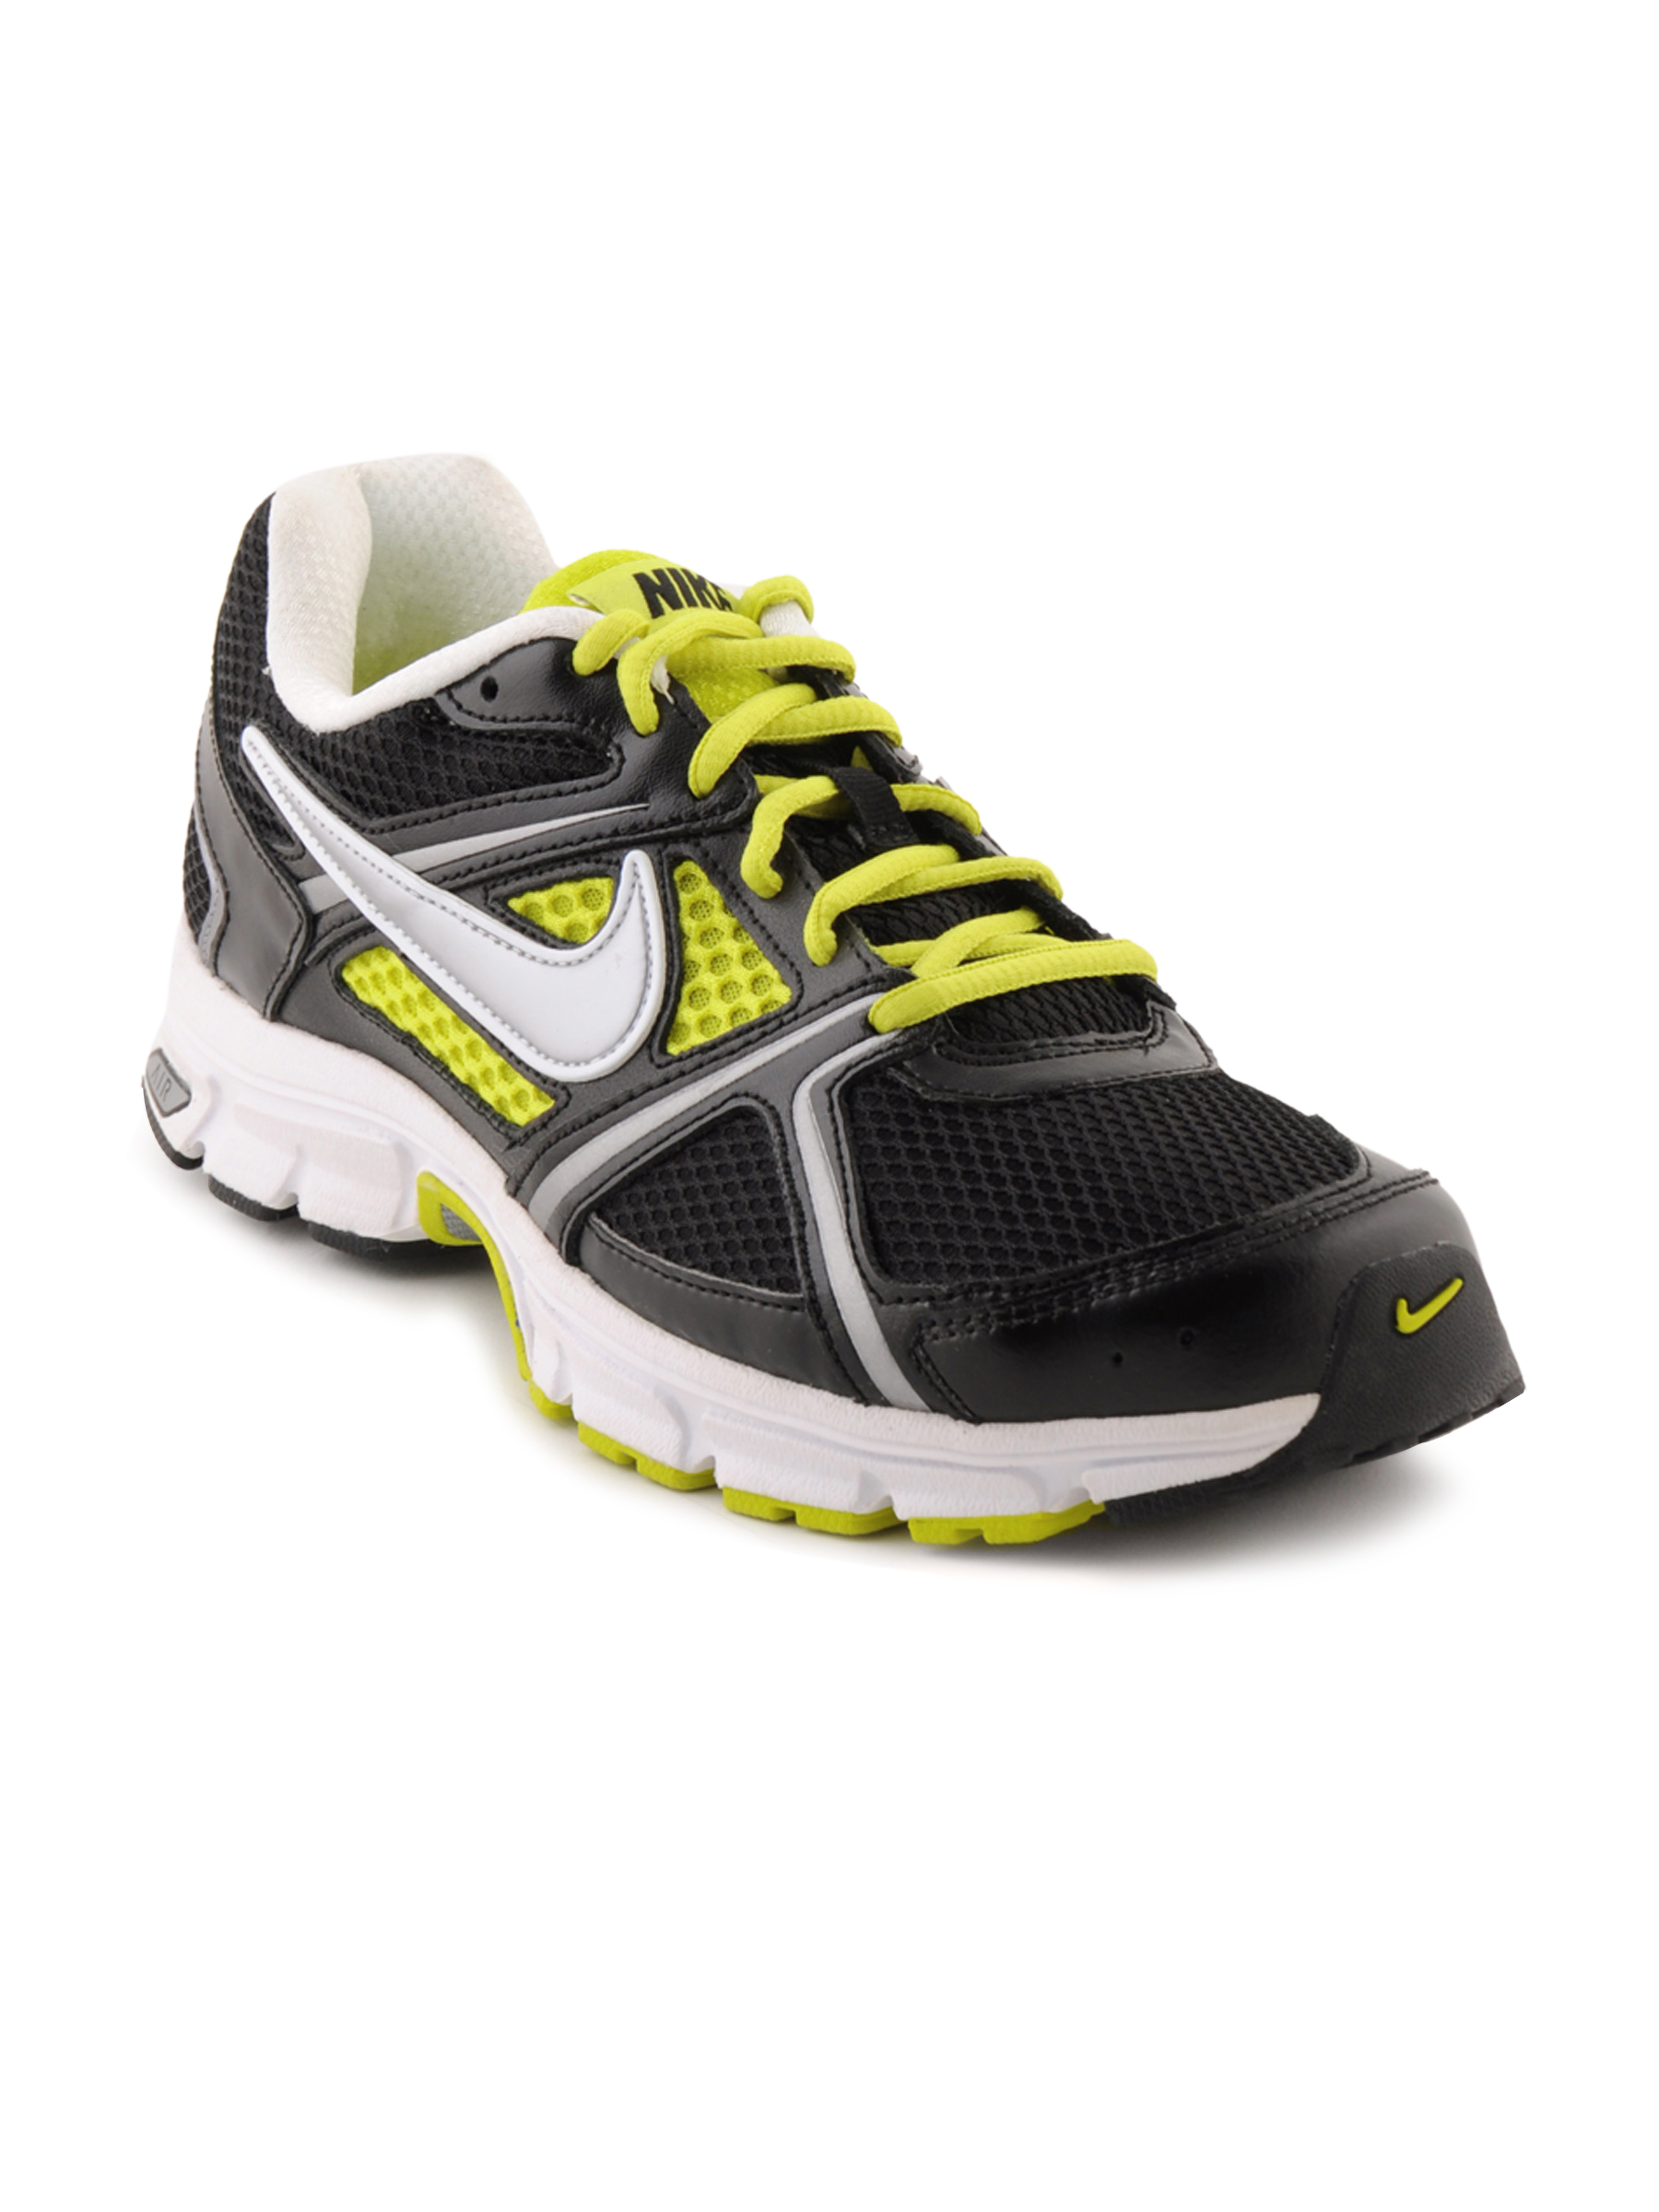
Nike Men Air Retaliate Black Sports Shoes
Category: Footwear / Shoes / Sports Shoes
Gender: Men
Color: Black
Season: Fall 2011
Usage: Sports